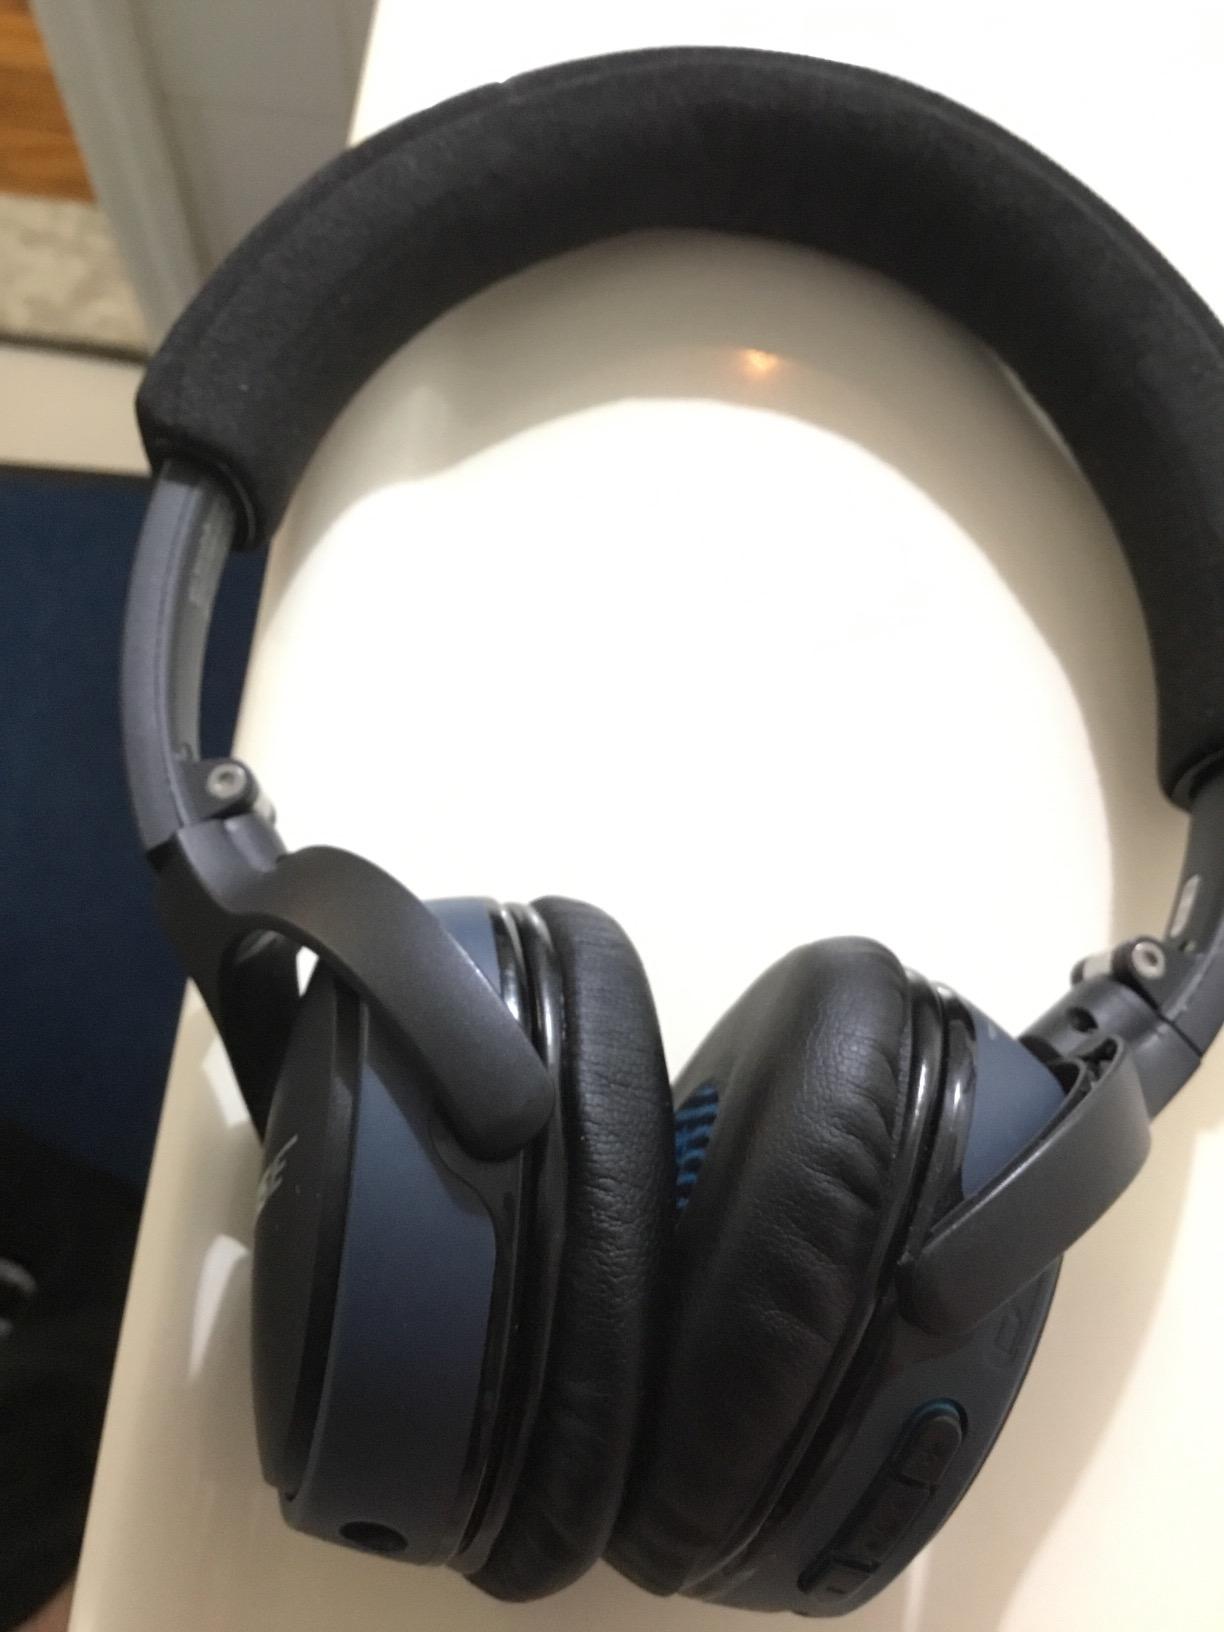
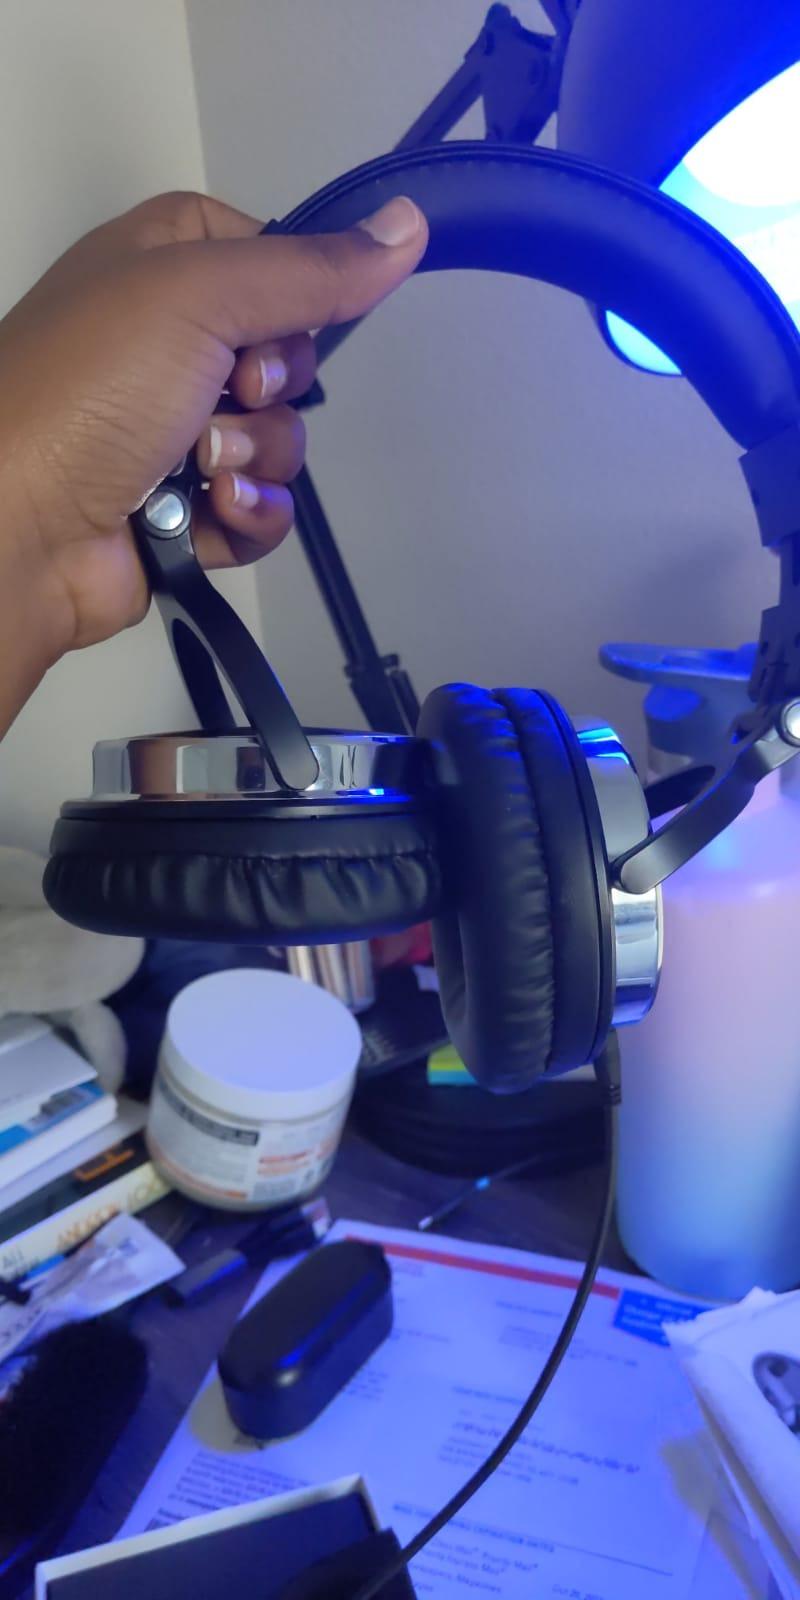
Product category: headphones
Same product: no